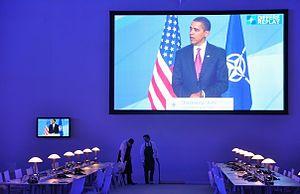
Salle de presse sommet de l otan Srasbourg
Le sommet de l'OTAN Strasbourg-Kehl 2009 est le 21ᵉ sommet de l'OTAN, conférence diplomatique réunissant dans les villes de Strasbourg en France et de Kehl et Baden-Baden en Allemagne les 3 et 4 avril 2009 les chefs d'États et de gouvernement des pays membres de l'Organisation du traité de l'Atlantique nord. Le sommet marque le soixantième anniversaire de la création de cette organisation. Il doit également signer le retour de la France dans le commandement militaire intégré de l'OTAN que le général de Gaulle avait décidé de quitter en 1966. Il marque aussi la première visite sur le sol français et allemand du président américain Barack Obama qui rencontrera pour la première fois ses homologues européens.